South African Class 6F 4-6-0

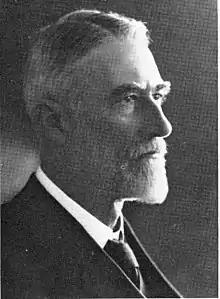
H.M. Beatty

The two 6th Class locomotives which entered service on the CGR in 1900 were built by Sharp, Stewart and Company, numbered 260 and 261 and allocated to the Western System. They were equipped with large commodious cabs, which were to become standard in all subsequent designs. They had larger heating surfaces and grate areas than any of the previous 6th Class locomotives, with the boiler pressure increased to and with larger tenders which rode on bogies. They differed in appearance from all previous 6th Class locomotives by having higher mounted running boards without coupled wheel fairings. They proved to be good engines and were better steamers.